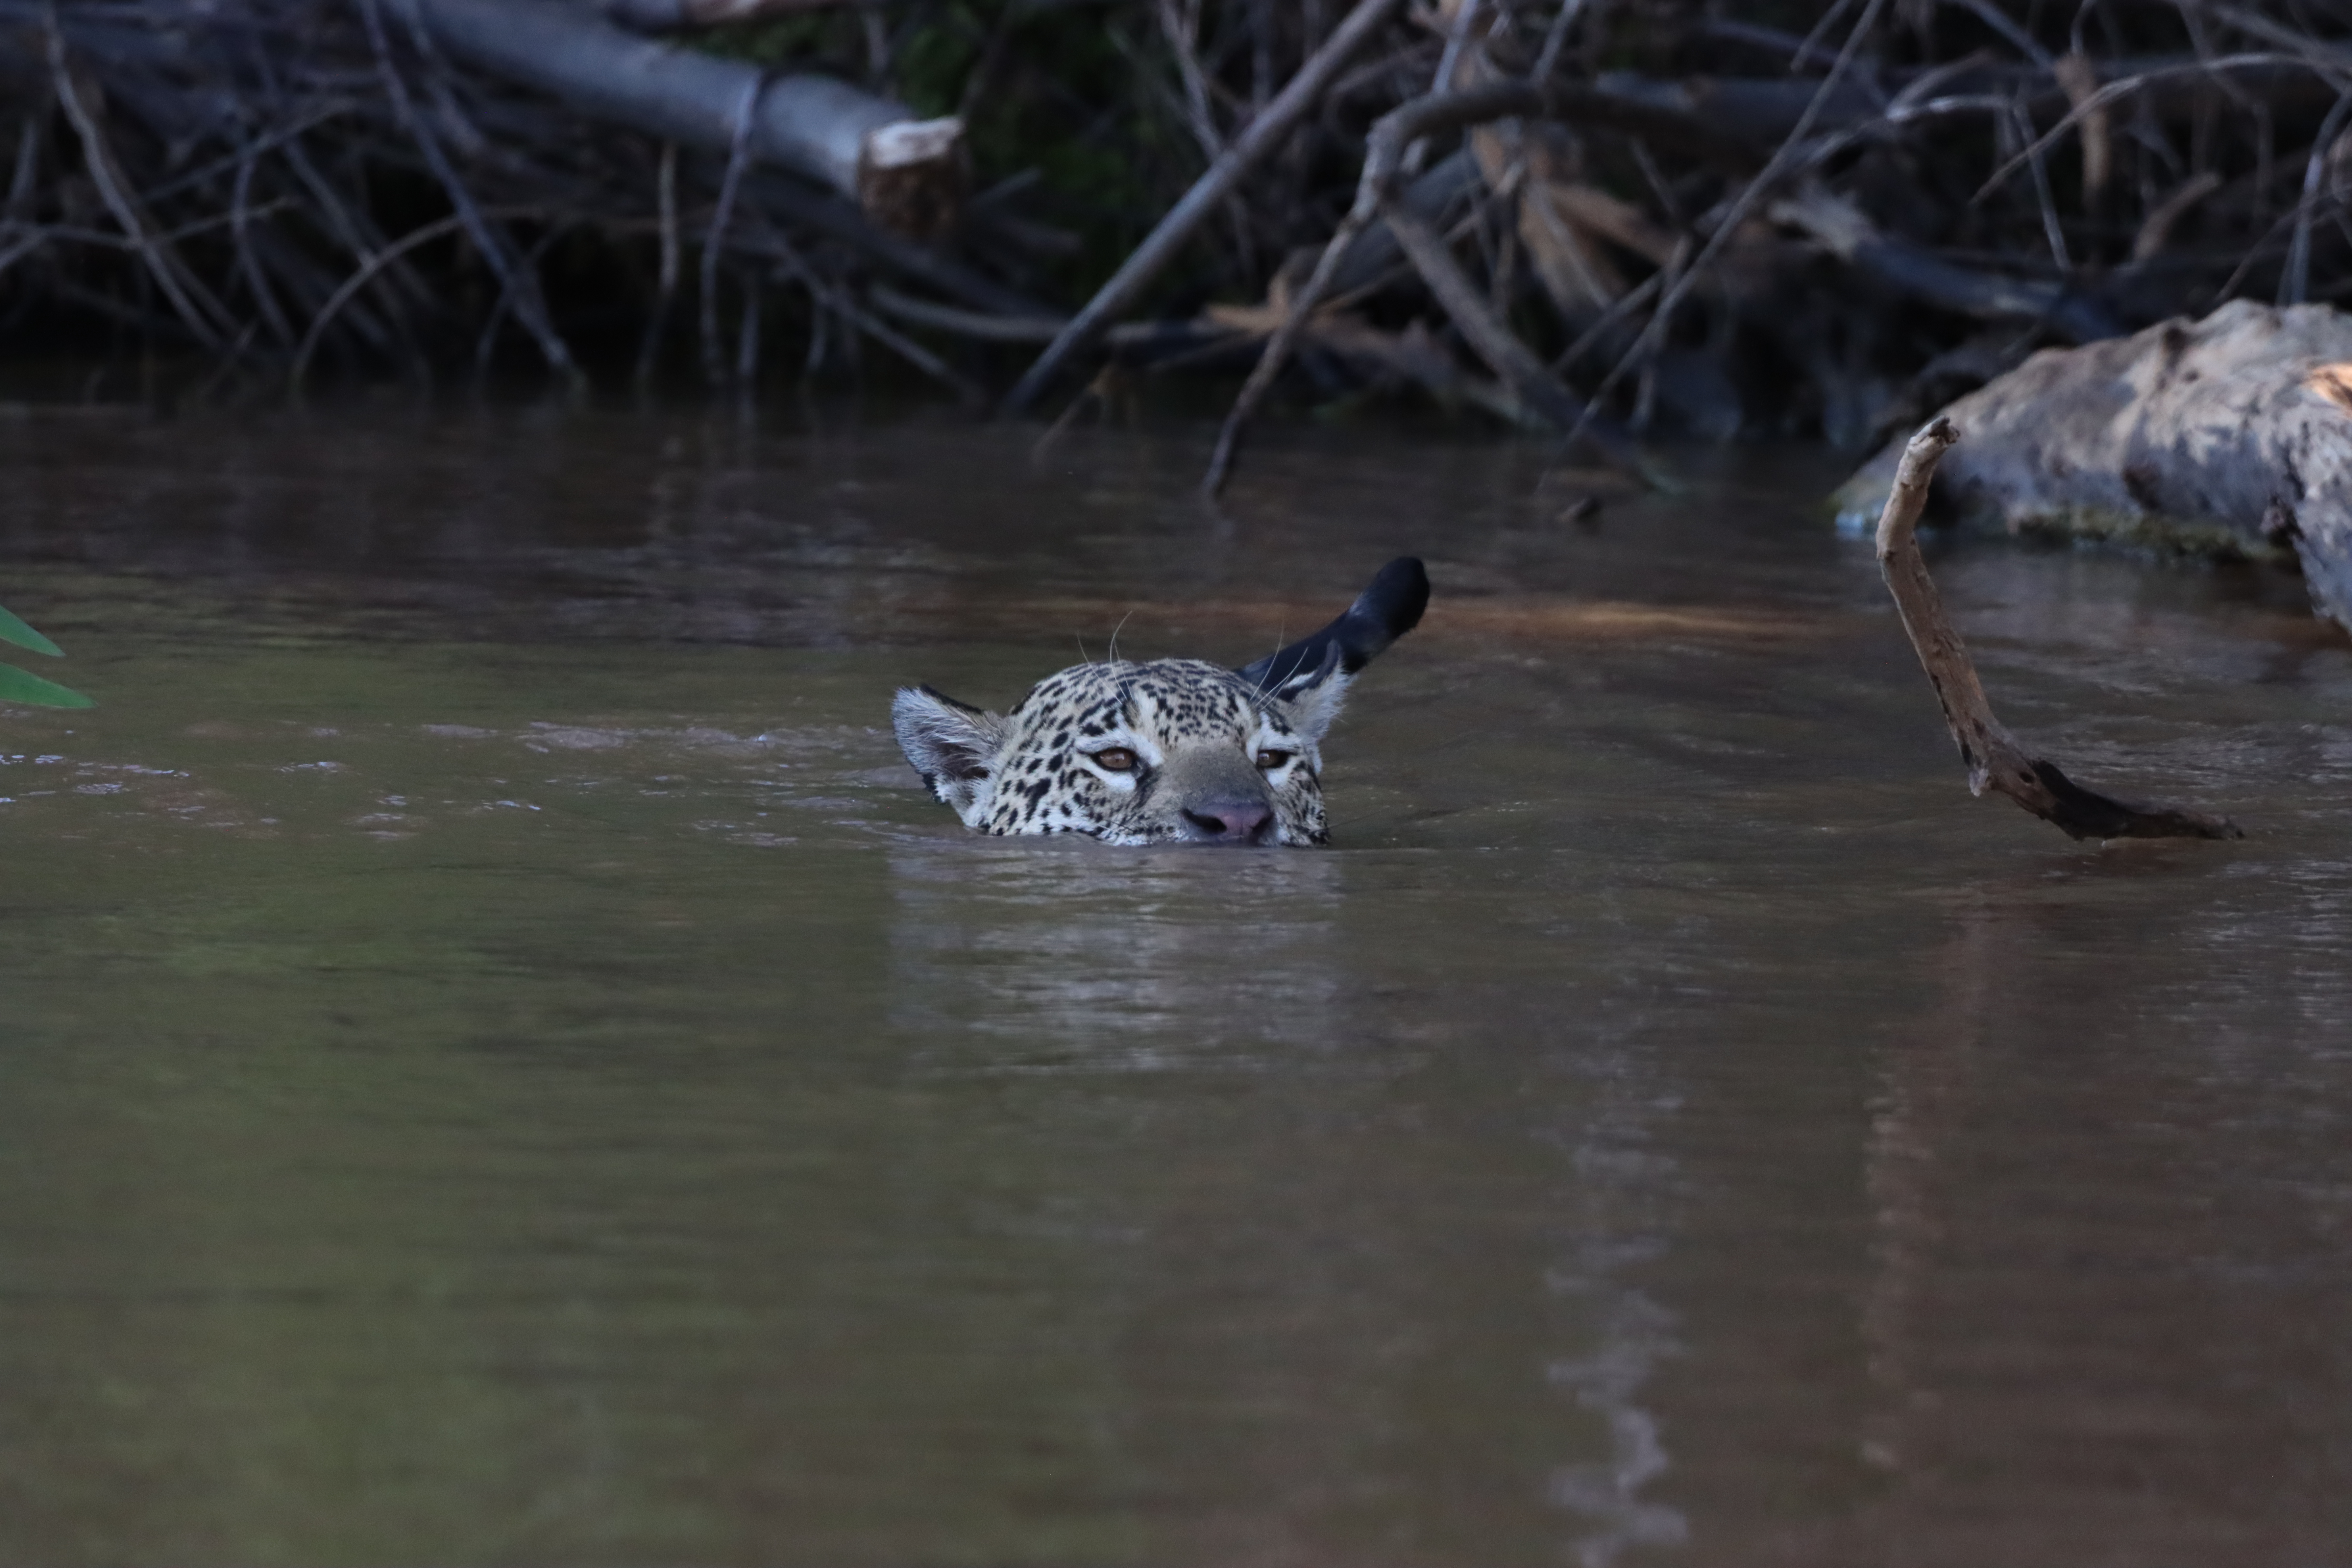
Jaguar: Marcela